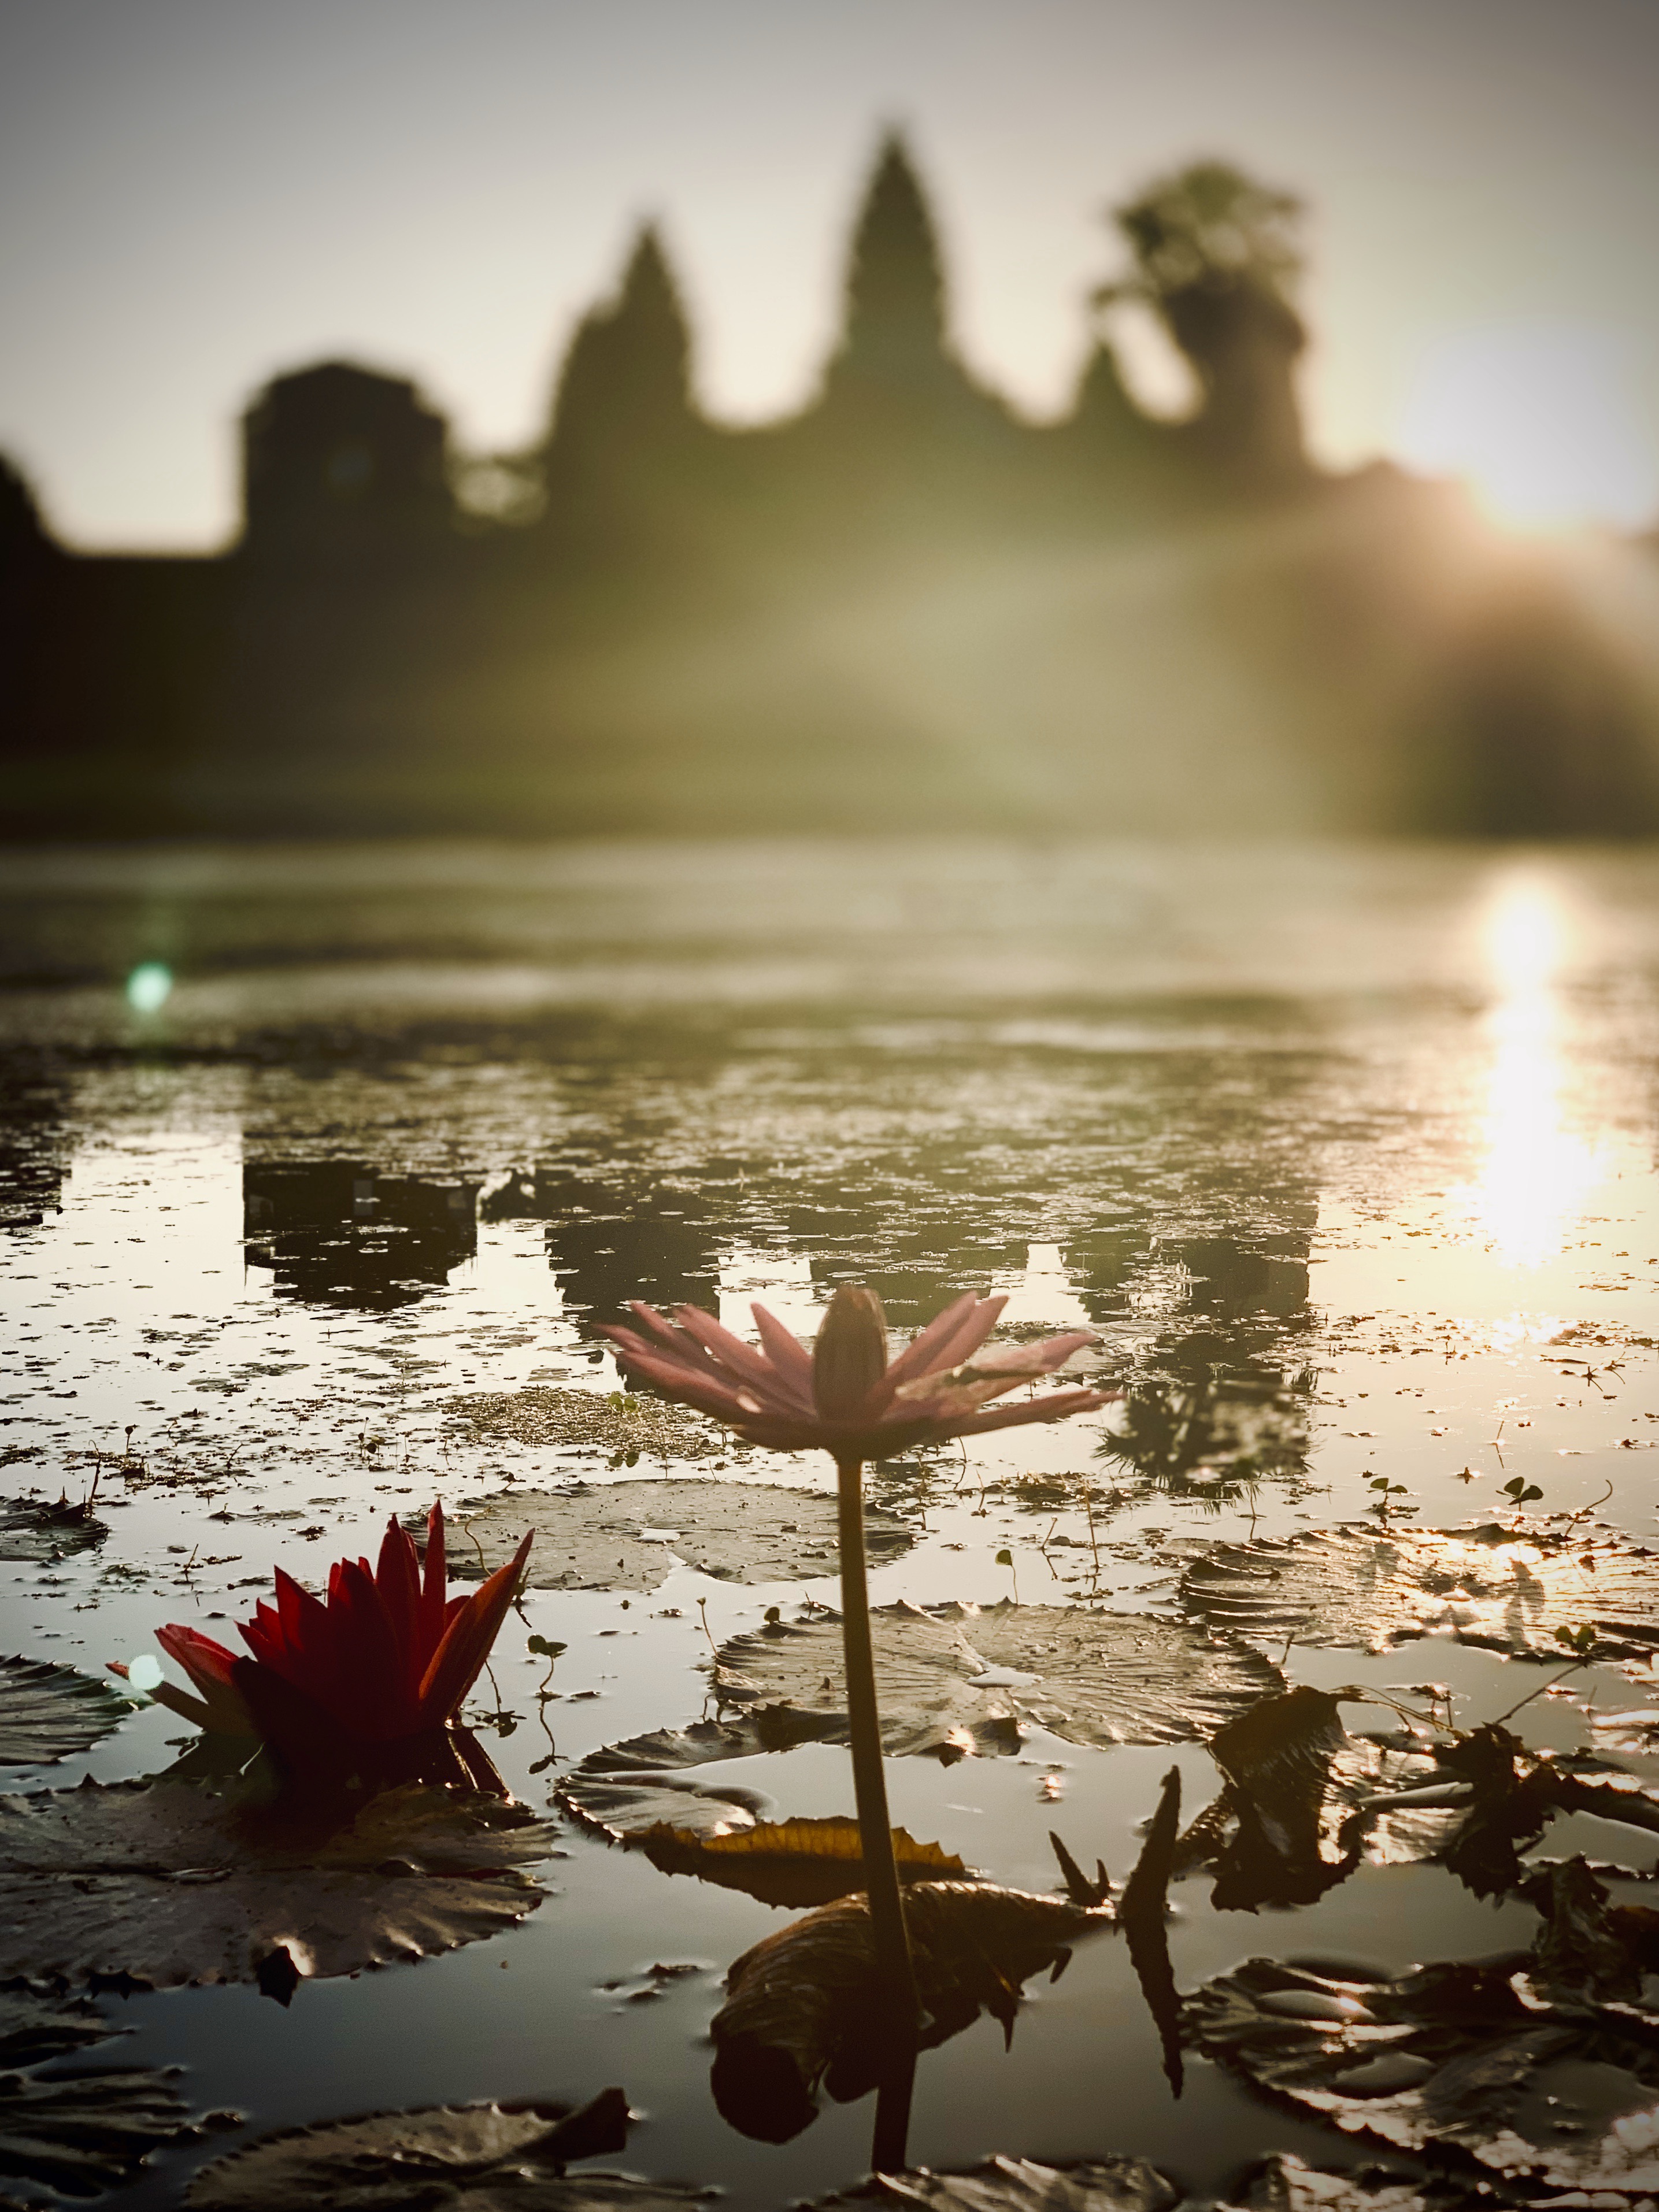
cambodia, siem, reap, ankor, wat, sunrise, nature, sacred lotus, water, lotus family, aquatic plant, reflection, lotus, leaf, water lily, sky, natural landscape, flower, water resources, morning, calm, plant, botany, sunlight, pond, tree, petal, lake, sunset, cloud, stock photography, landscape, proteales, river